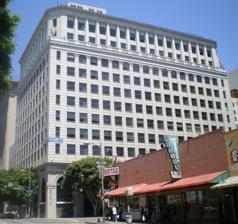
Building: Los Angeles Board of Trade Building
Country: United States of America
Year built: 1929
United States historic place Board of Trade Building U.S. National Register of Historic Places Board of Trade Building, 2008 Show map of the Los Angeles metropolitan area Show map of California Show map of the United States Location 111 W. 7th St., Los Angeles, California Coordinates 34°2′39″N 118°15′5″W / 34.04417°N 118.25139°W / 34.04417; -118.25139 Built 1929 Architect Claud Beelman and Alexander Curlett, Architectural style Beaux Arts Classical Revival NRHP reference No. 07001439 Added to NRHP January 24, 2008 Board of Trade Building is a historic building in Downtown Los Angeles that was opened in 1929. Located at the northwest corner of Main Street and Seventh Street, the building was designed by Claud Beelman and Alexander Curlett in the Beaux Arts style with Classical Revival influence. The building was listed in the National Register of Historic Places in 2008 and is one of more than ten Claud Beelman buildings included in the National Register. Board of Trade Building Upon completion, the building had 230,000 square feet (21,000 m 2 ) of space and fourteen stores on the ground floor, with the remainder of the building utilized for offices. The building was the headquarters for the new California Stock Exchange starting in January 1930. The exchange's trading floor, located on the building's second floor, was patterned after the New York Stock Exchange, measured 89 by 90 feet (27 m) and was designed to accommodate 300 brokers. The exchange also included six trading posts with price indicators for 384 issues, a clearing-house, visitors' gallery, smoking-room for members, private offices for executives, committee rooms and locker rooms. The first trade recorded on the exchange in January 1930 involved 100 shares of "Bolsa Chica Oil 'A'." The Board of Trade Building was the first on the Pacific Coast to be built with automated elevators that stopped automatically on the floors where buttons were pressed, and without the need for an operator in the elevator car. In 1945, the Board of Trade Building was purchased for $1,250,000 by a syndicate represented by Gray Phelps & Co. Like many of the old buildings in downtown Los Angeles, the building has been converted into live/work lofts. See also List of Registered Historic Places in Los Angeles Media related to Los Angeles Board of Trade Building at Wikimedia Commons References